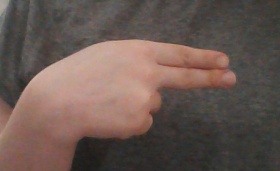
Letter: ain